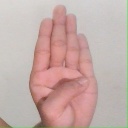
अक्षर: ब